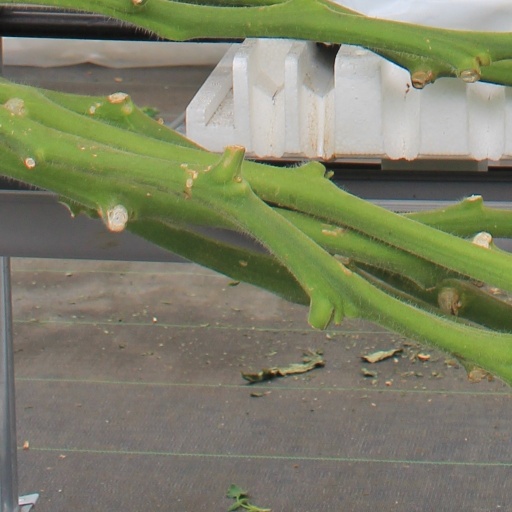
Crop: tomato